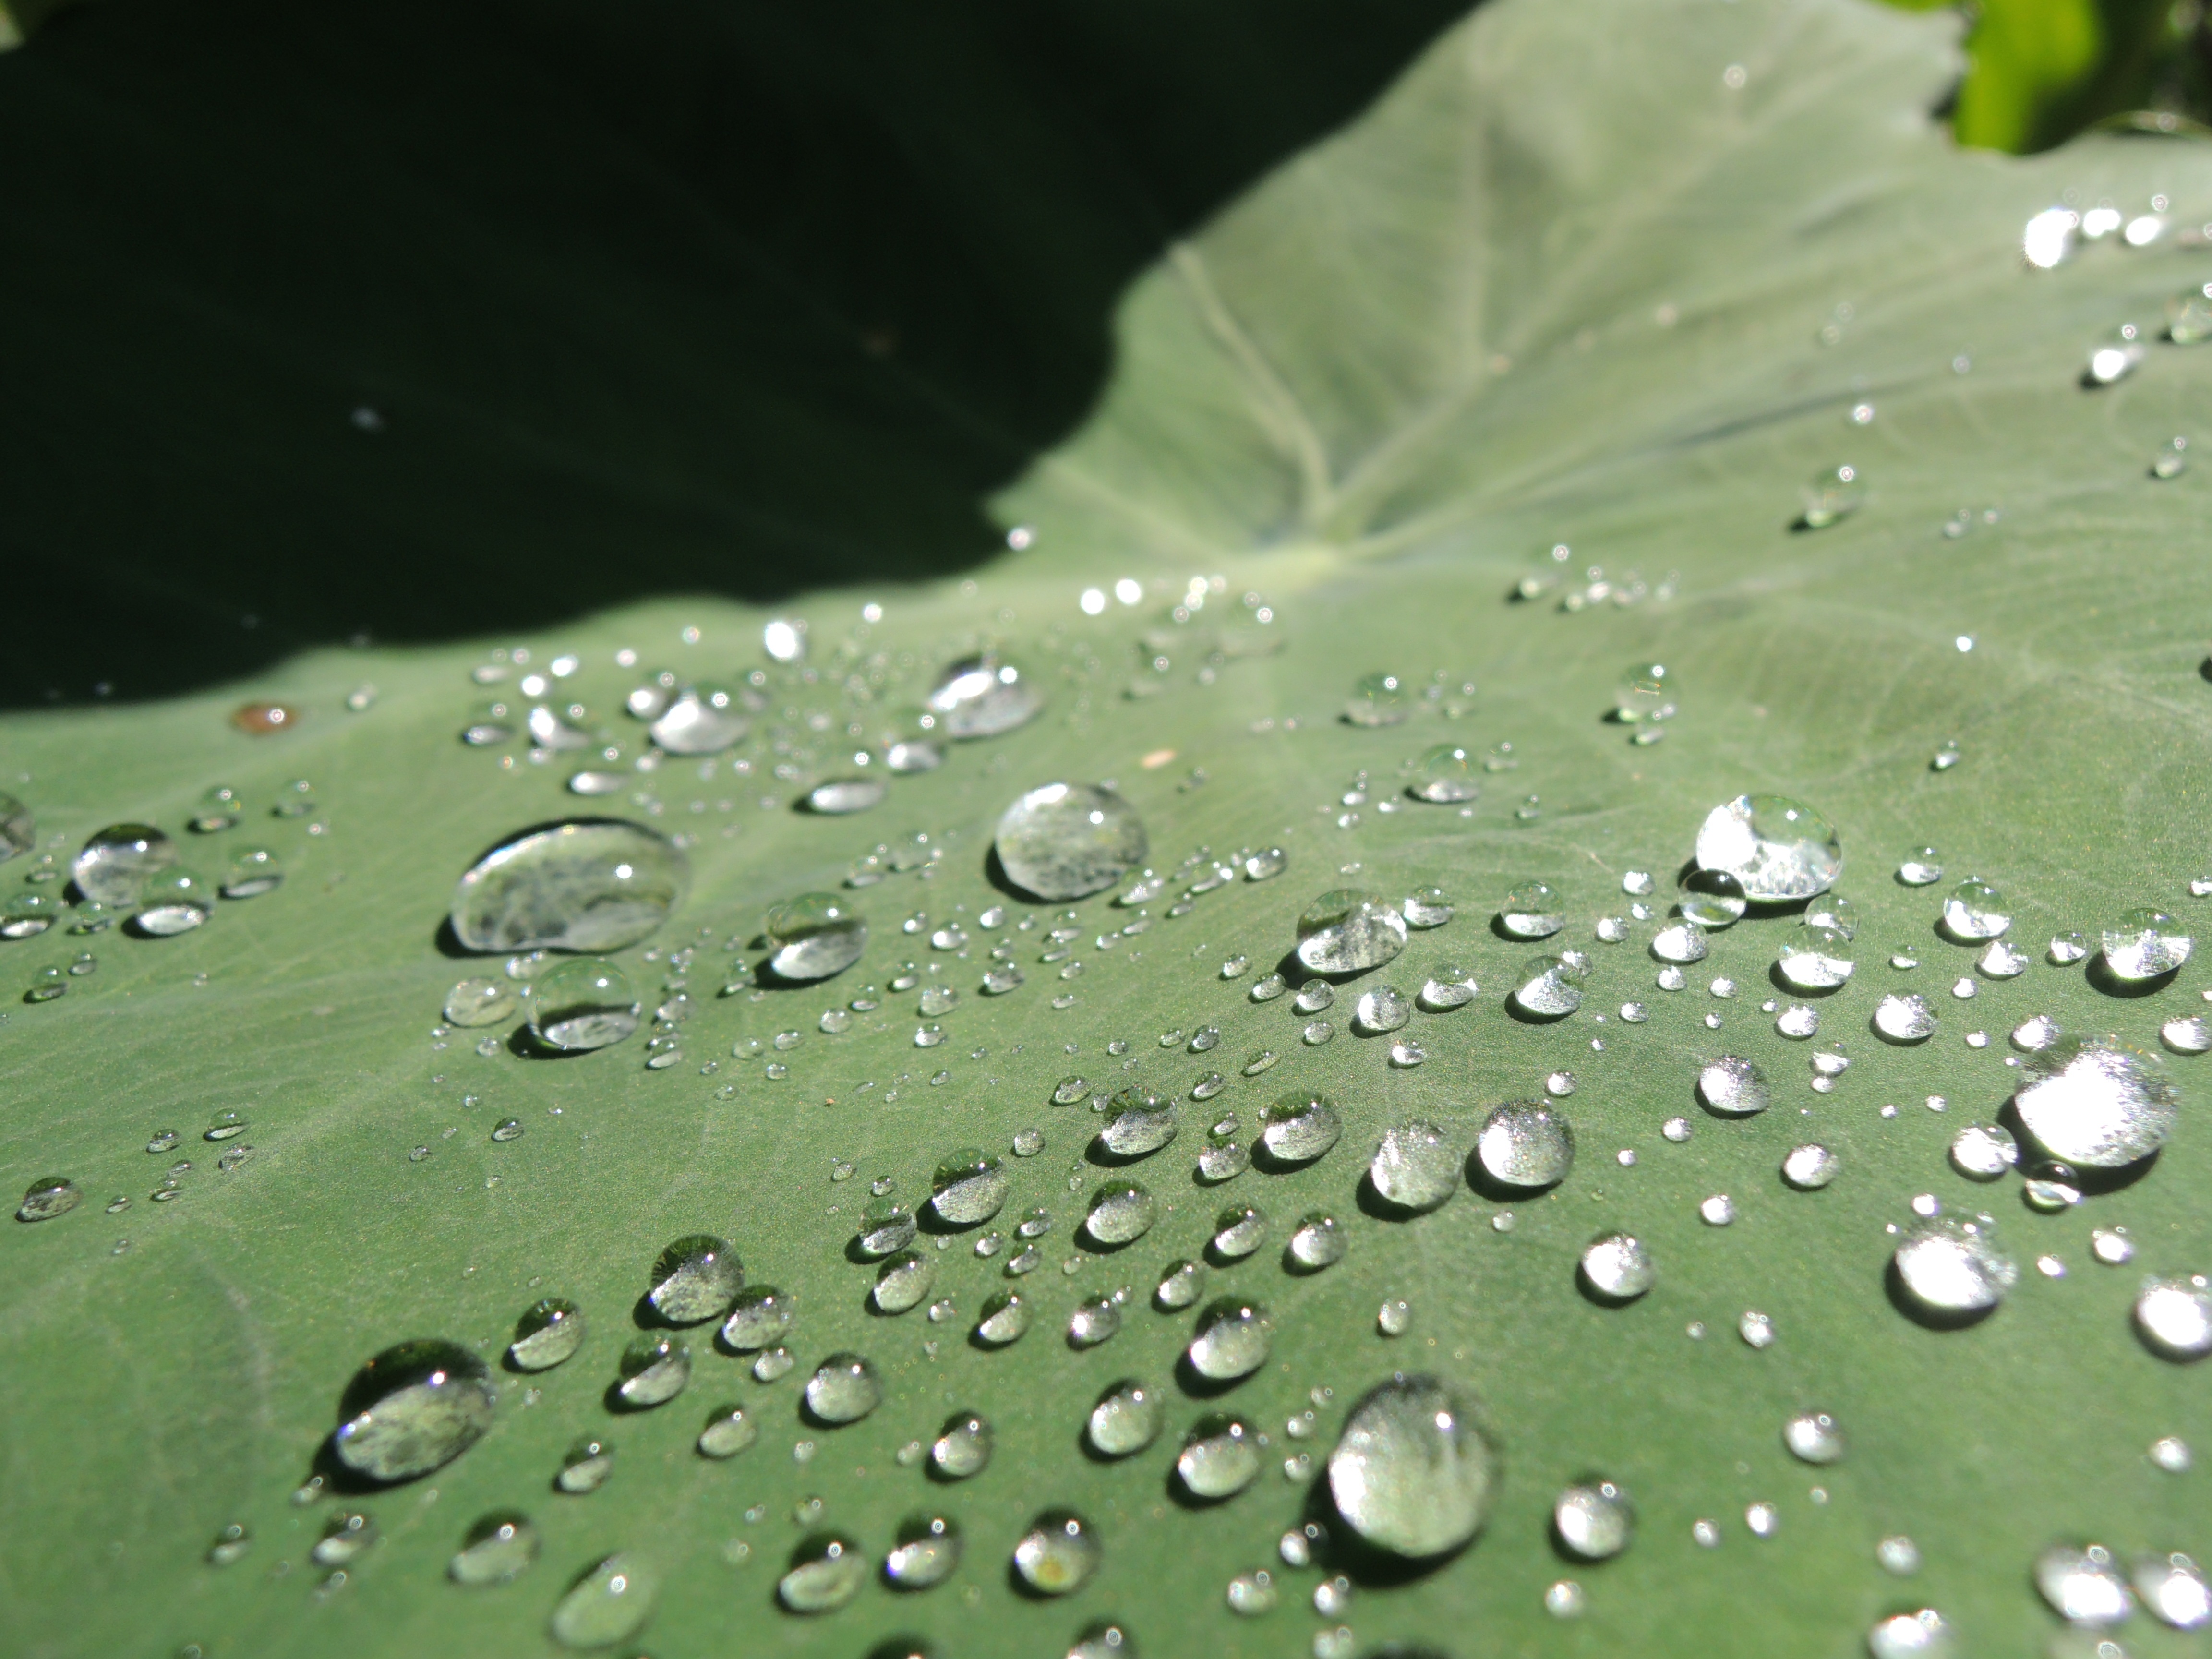
water, nature, grass, drop, dew, leaf, flower, petal, green, botany, world, close up, moisture, macro photography, trickle, taro, plant stem